Dominican Republic literature

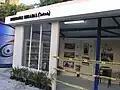
A 2009 book fair in the Dominican Republic

Literature of the Dominican Republic refers to works written in the country or outside of it by writers, either by nationality or ancestry. The literature can include that produced before and after Dominican Independence. During the colonial period, Cristóbal de Llerena wrote the interlude "Octava de Corpus Christi" and Leonor de Ovando wrote sonnets, which is why she is considered the first woman to write poetry on this side of the world. Modern Dominican literature began with the founding of the first cultural society Lovers of Letters, to which Manuel de Jesús Galván, Jose Gabriel García, Francisco Javier Angulo Guridi, Manuel de Jesus Heredia, Manuel Rodríguez Objío, Carrión Grimes, among others, belonged.